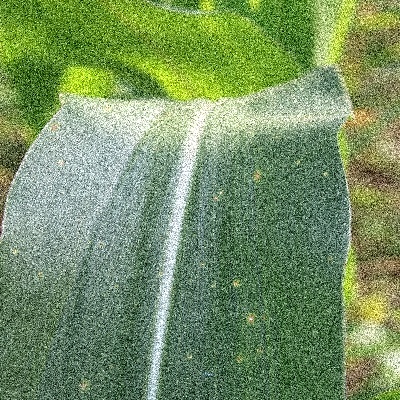
Label: Corn_(Maize)___Leaf_Spot